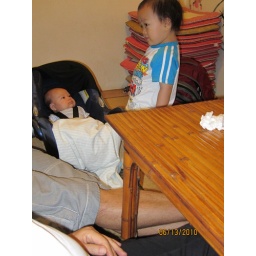
Outside was raining hard, so we took refuge in a Tea house on the mountain outskirts of Taipei.